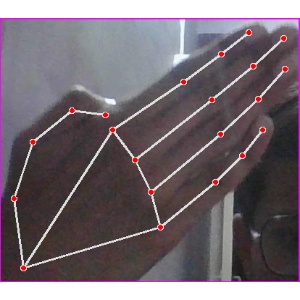
अक्षर: घ